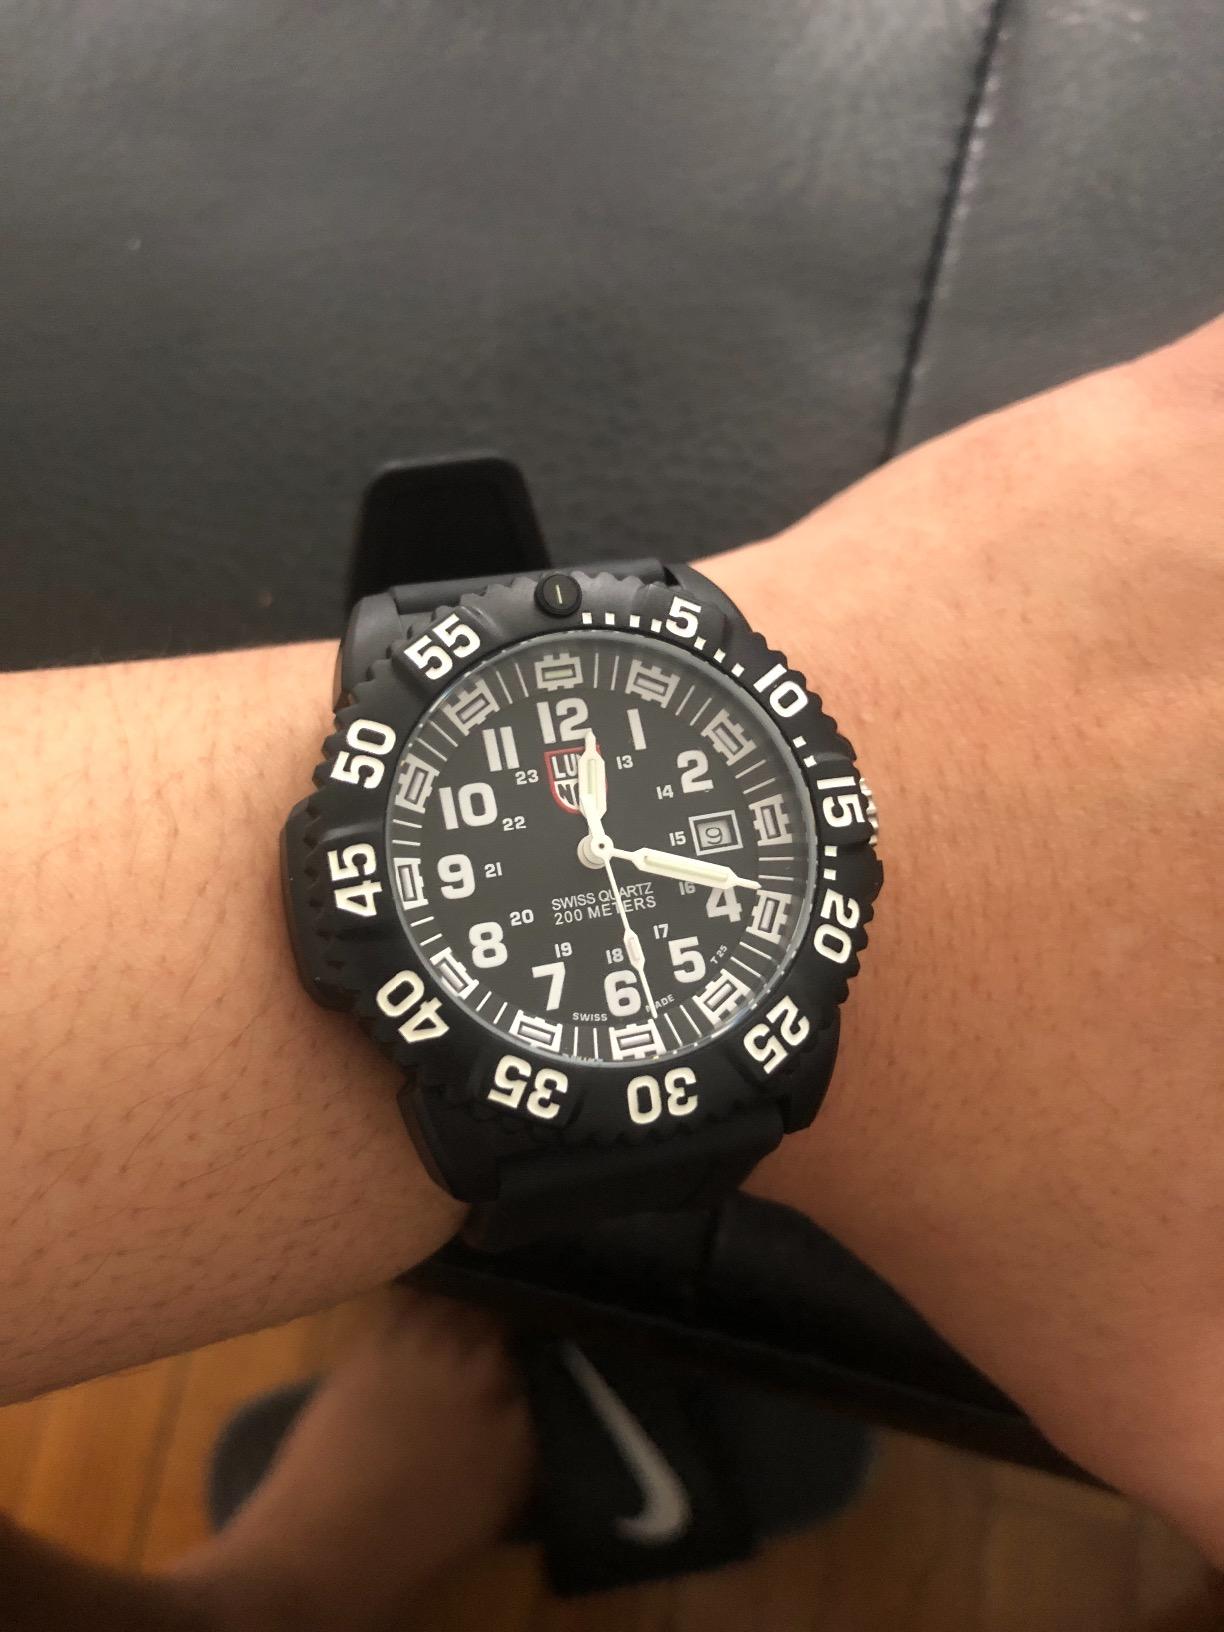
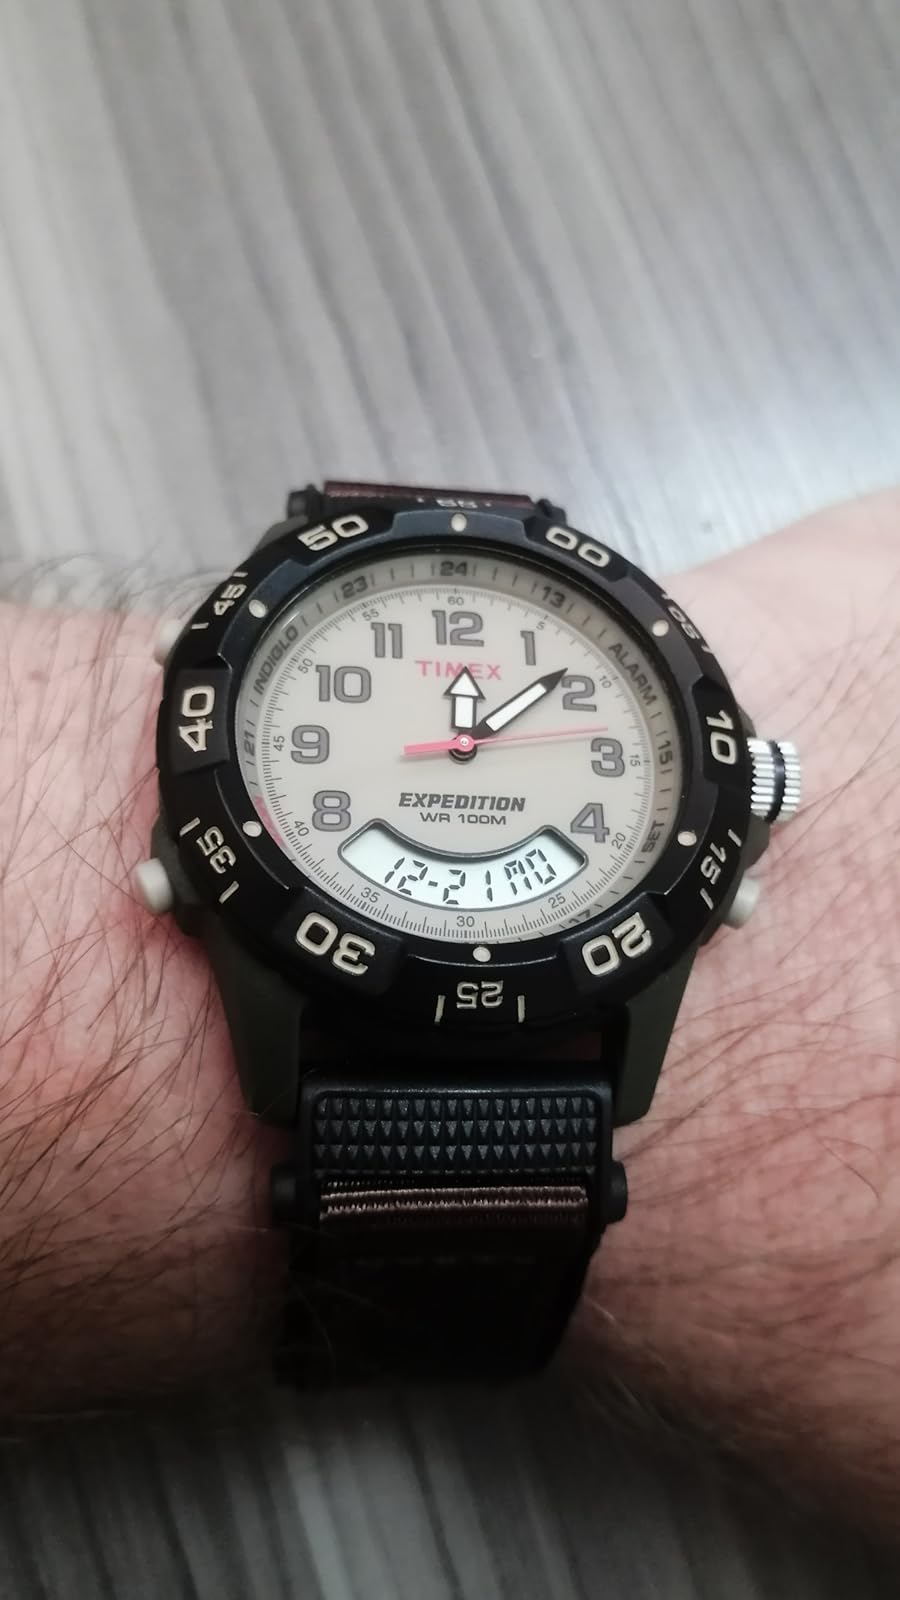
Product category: accessories_watch
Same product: no